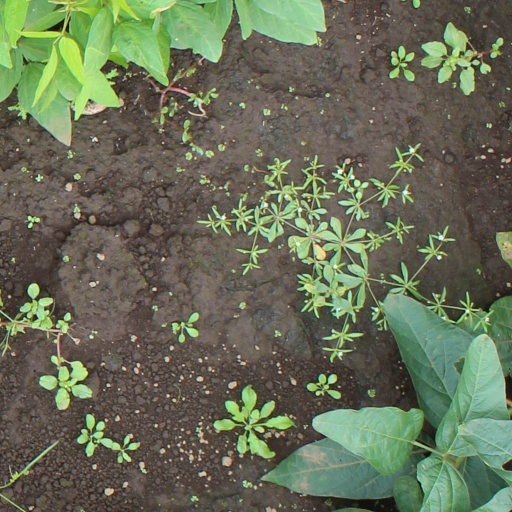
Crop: soybean